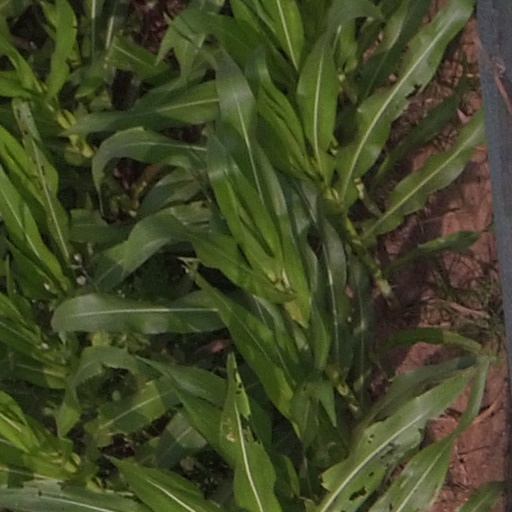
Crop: maize; corn